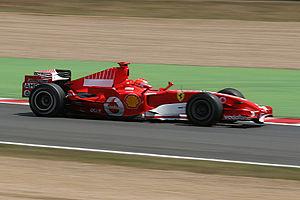
Le Grand Prix automobile de France est une course automobile sur circuit créée en 1906. Il a figuré au calendrier du championnat du monde de Formule 1 de 1950 à 2008 sur sept circuits différents, exception faite de l'année 1955 où l'épreuve a été annulée à la suite du drame des 24 Heures du Mans. L'épreuve s'est déroulée sur le circuit de Nevers Magny-Cours de 1991 à 2008, avant d'être retirée du calendrier pour une période de dix ans.
Le Grand Prix de France de Formule 1 2006 a eu lieu au circuit de Nevers Magny-Cours le 16 juillet. Ce Grand Prix qui marquait le centenaire du GP de France a été remporté par Michael Schumacher.
À la suite de l'annulation du Grand Prix de Belgique, prévu en septembre sur le circuit de Spa-Francorchamps, la saison 2006 de Formule 1 compte dix-huit Grands Prix. Le championnat est remporté par Fernando Alonso et par son écurie Renault F1 Team.